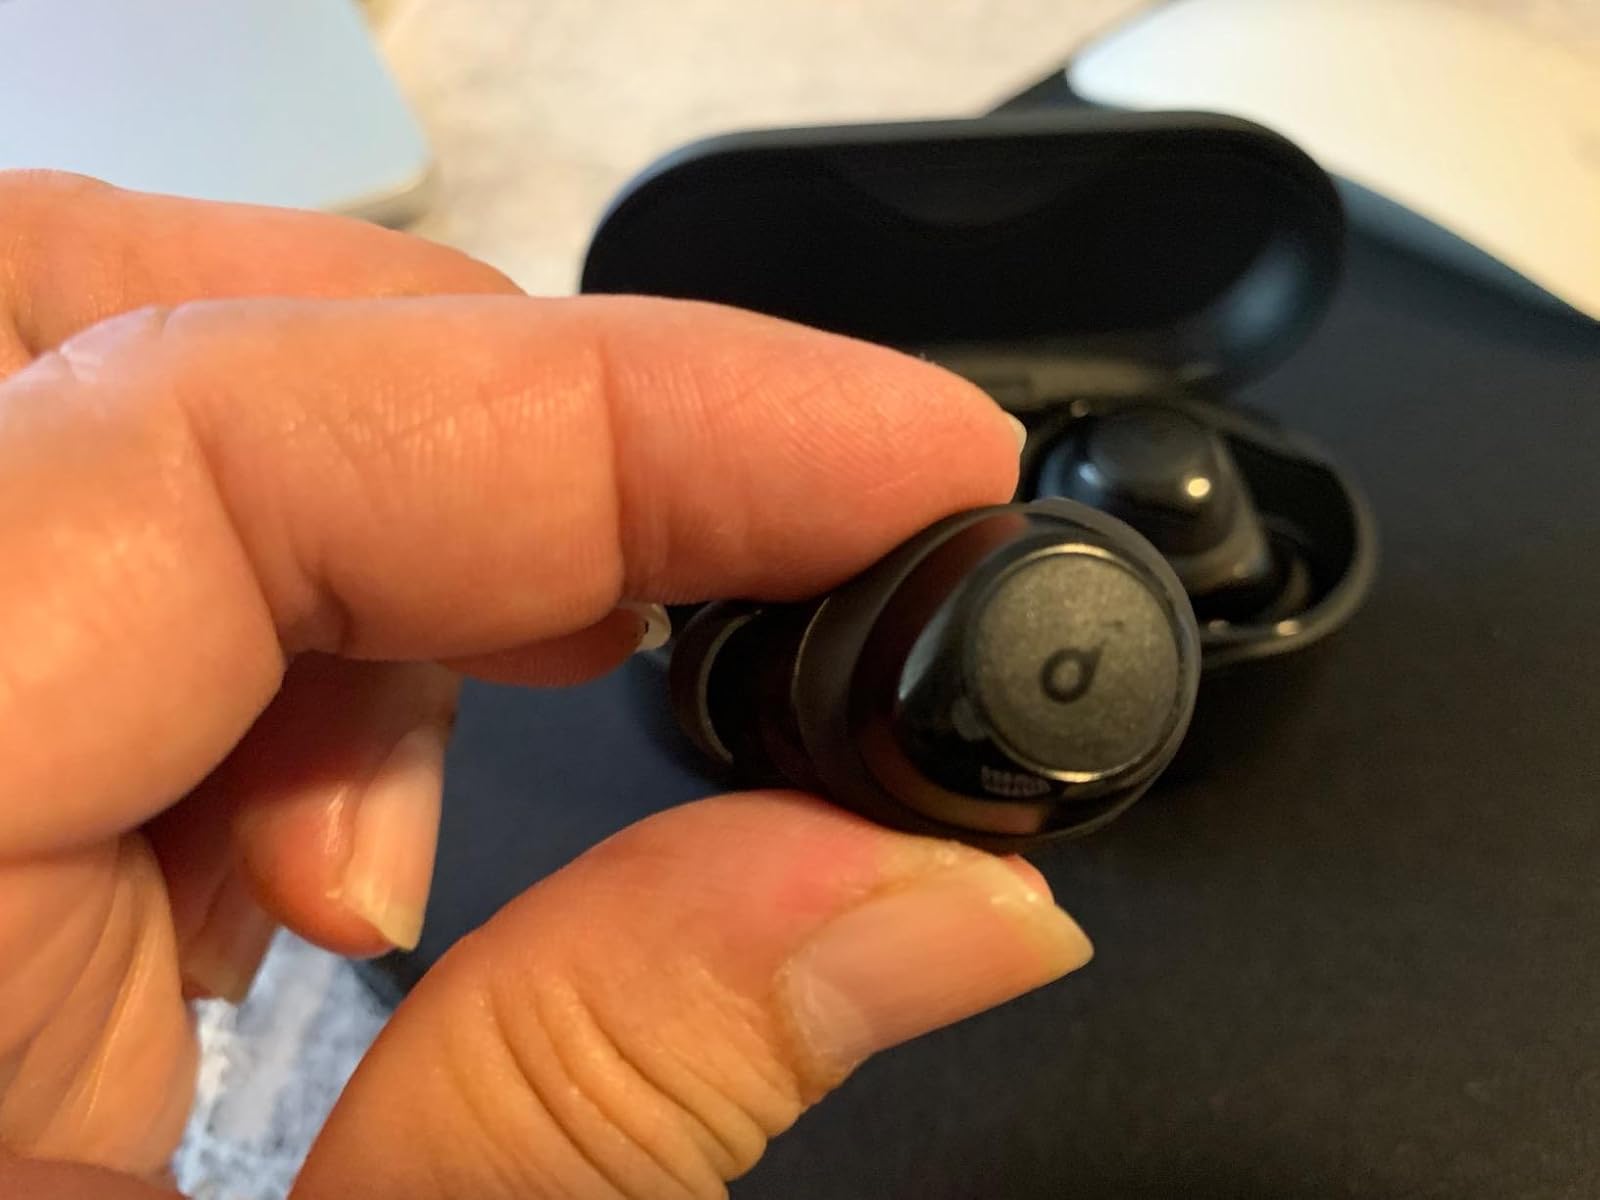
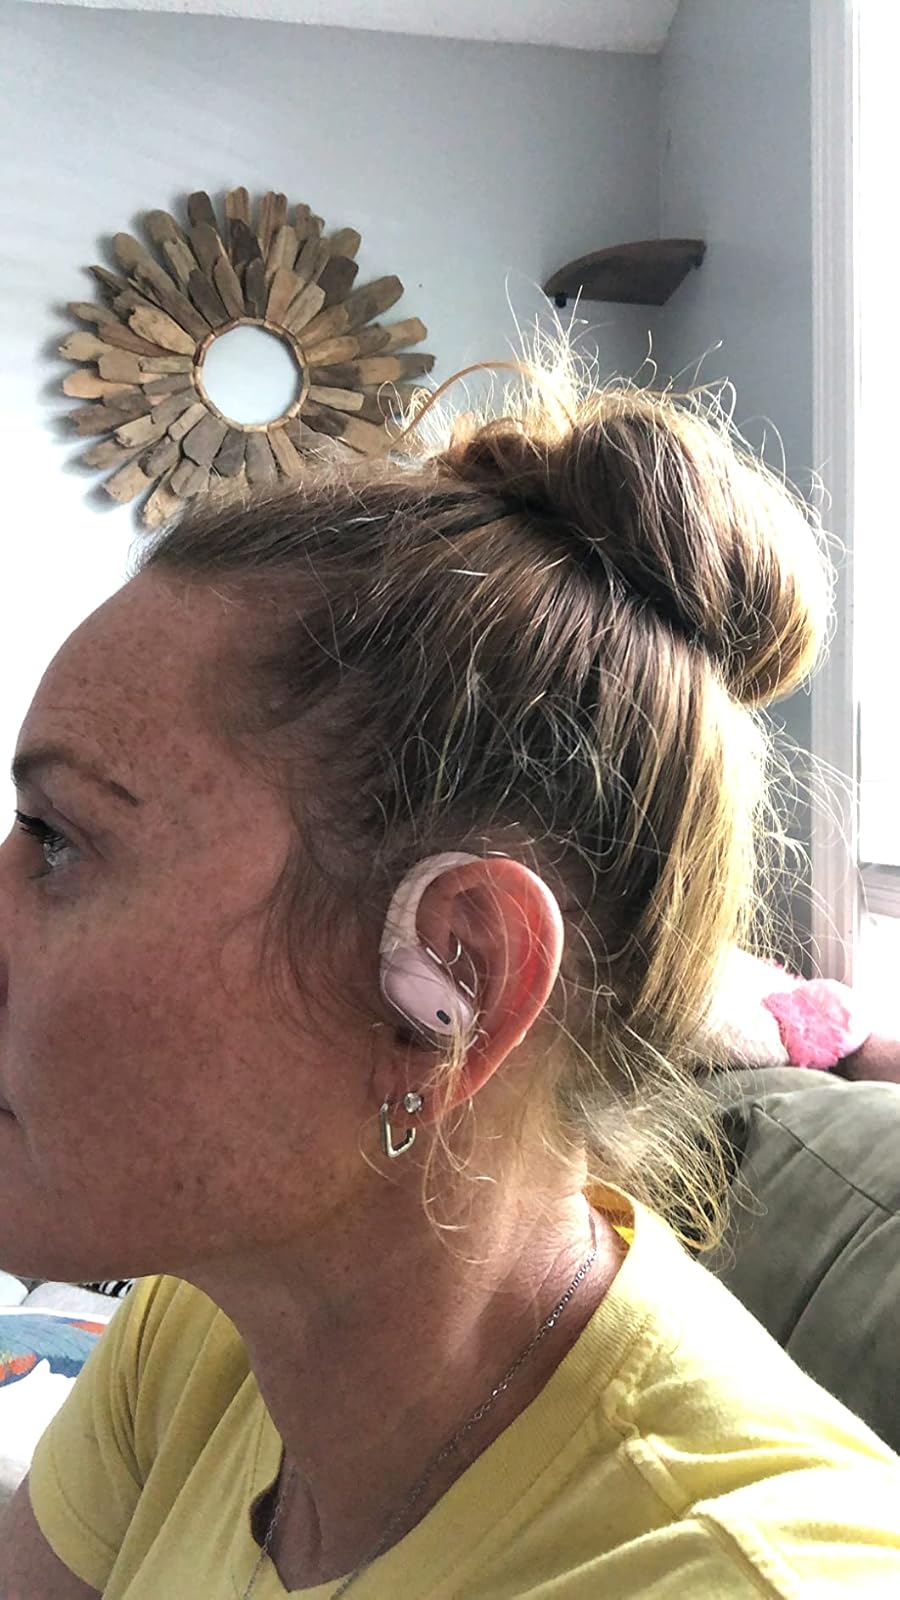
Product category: earbuds
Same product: no